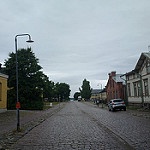
Scene: Outdoor